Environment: real
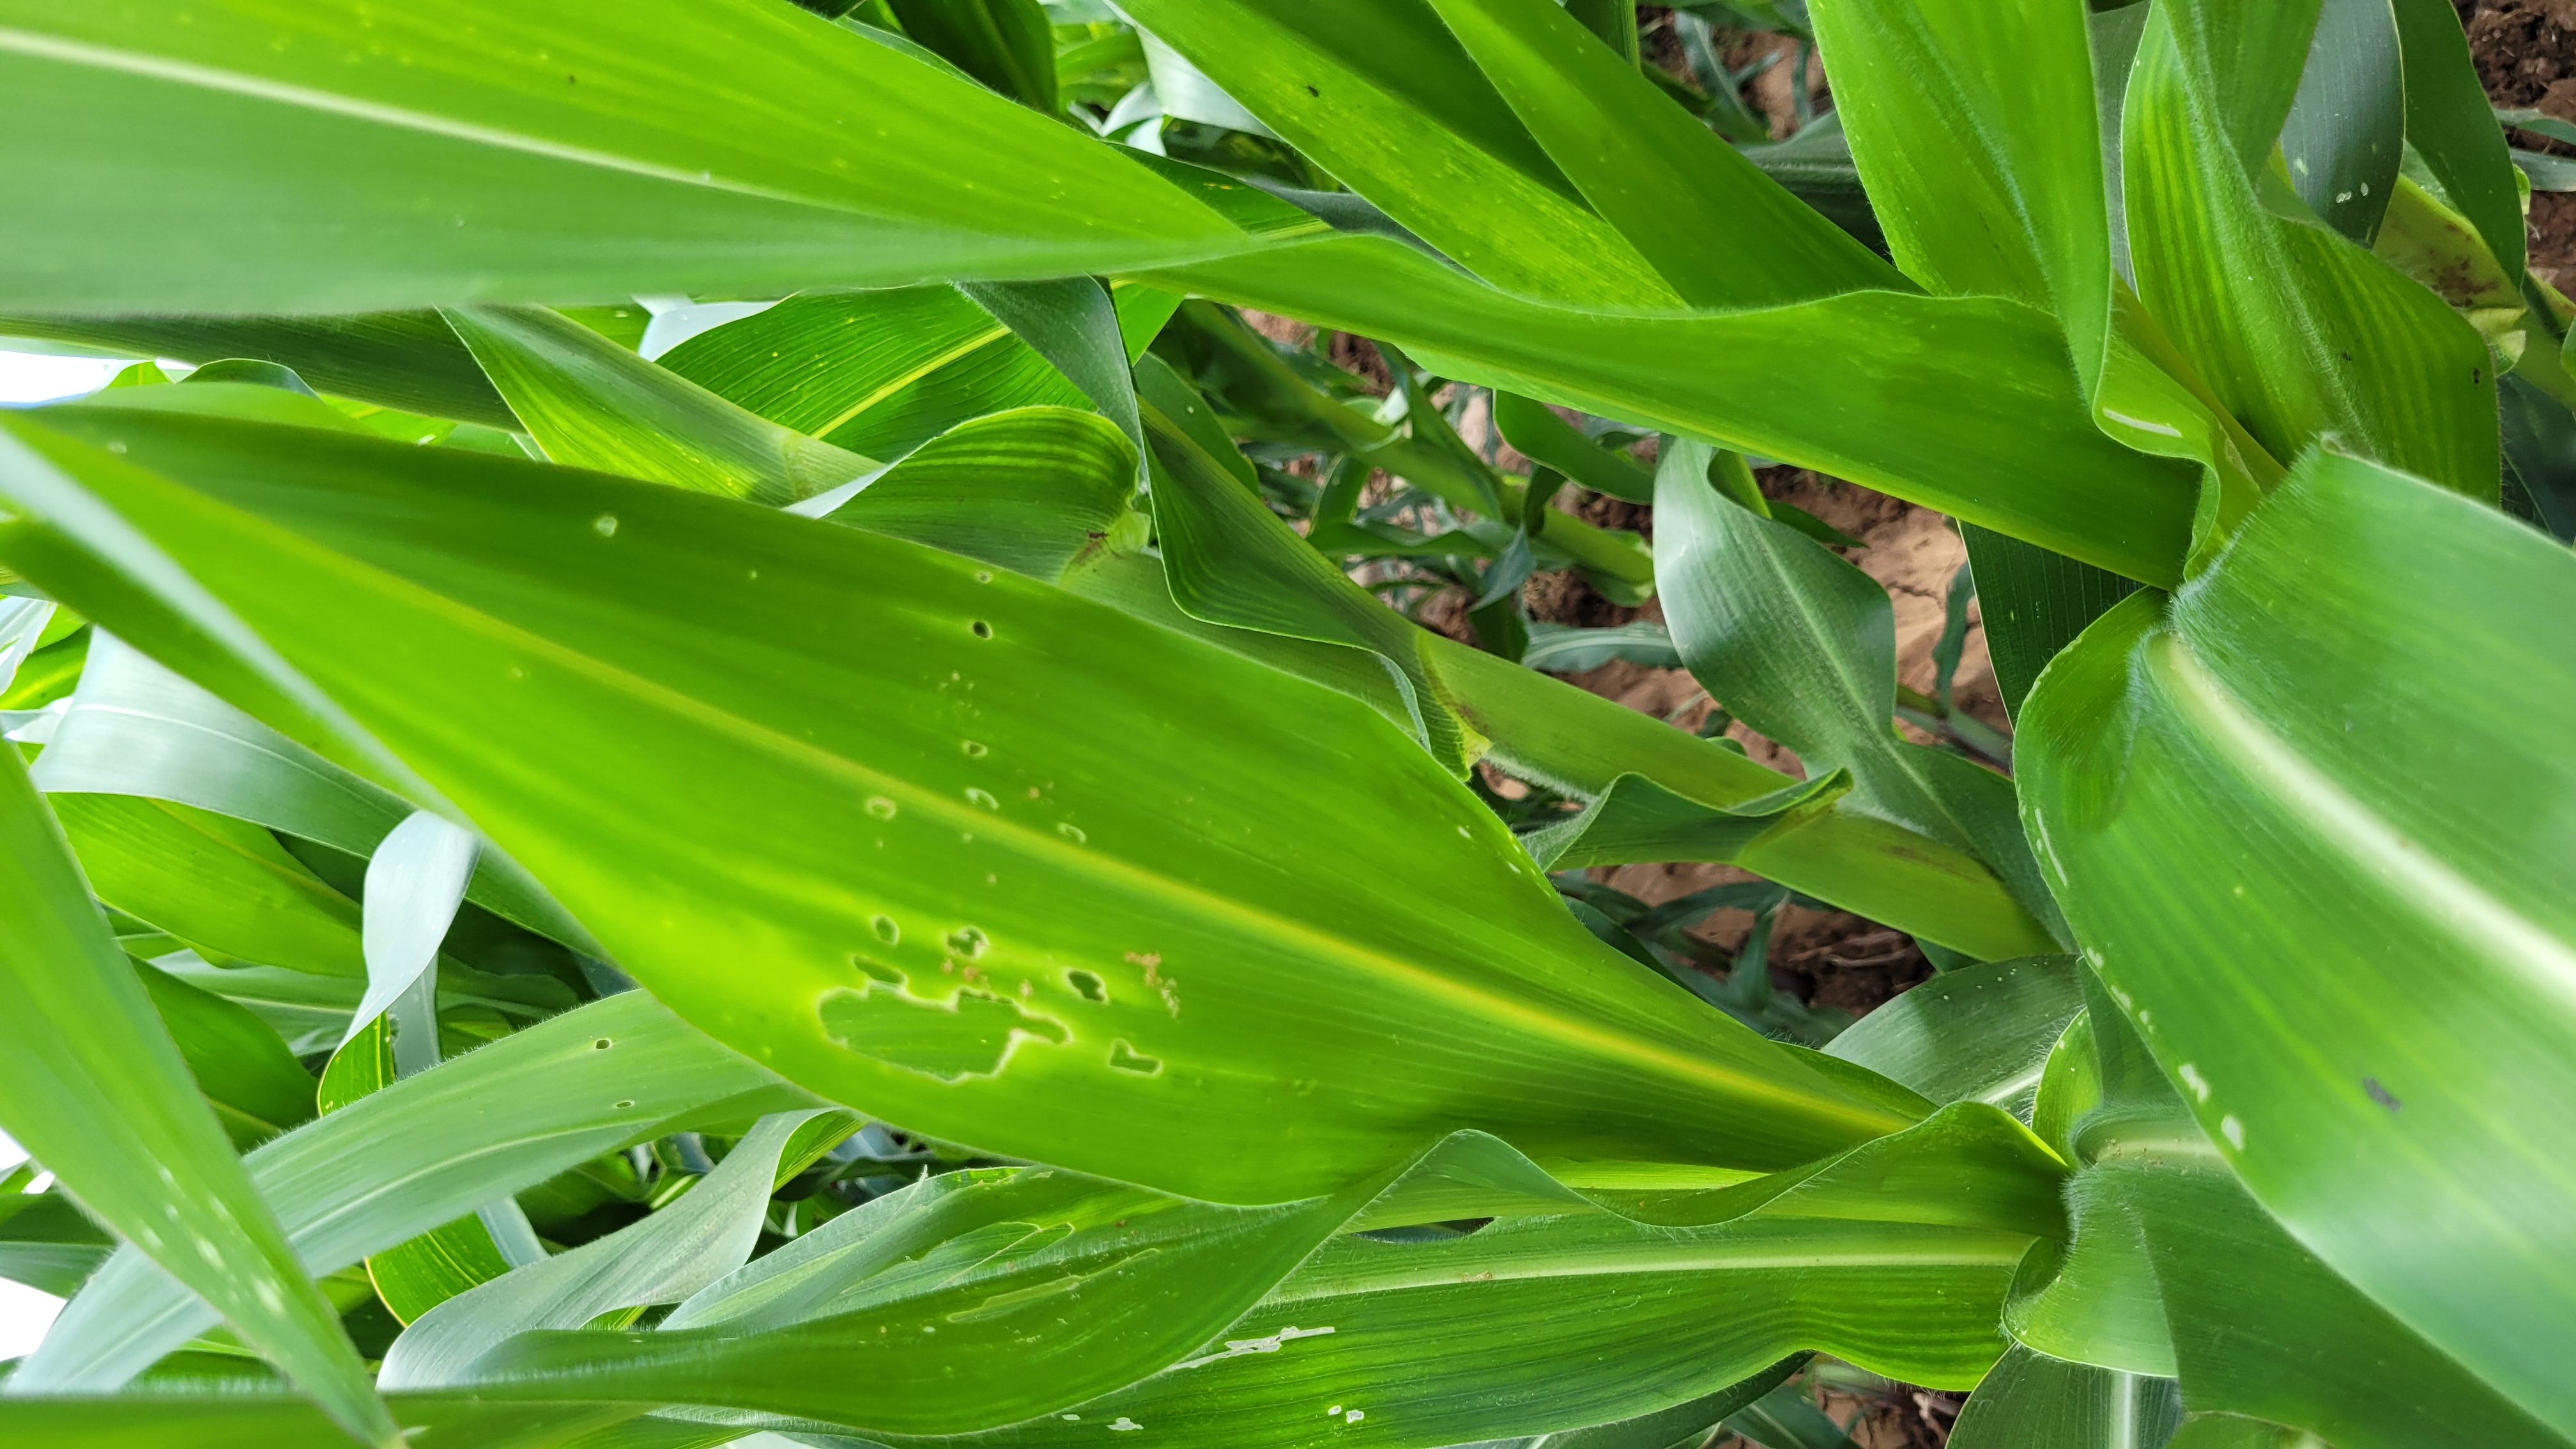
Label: fall_armyworm